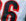
Number: 6